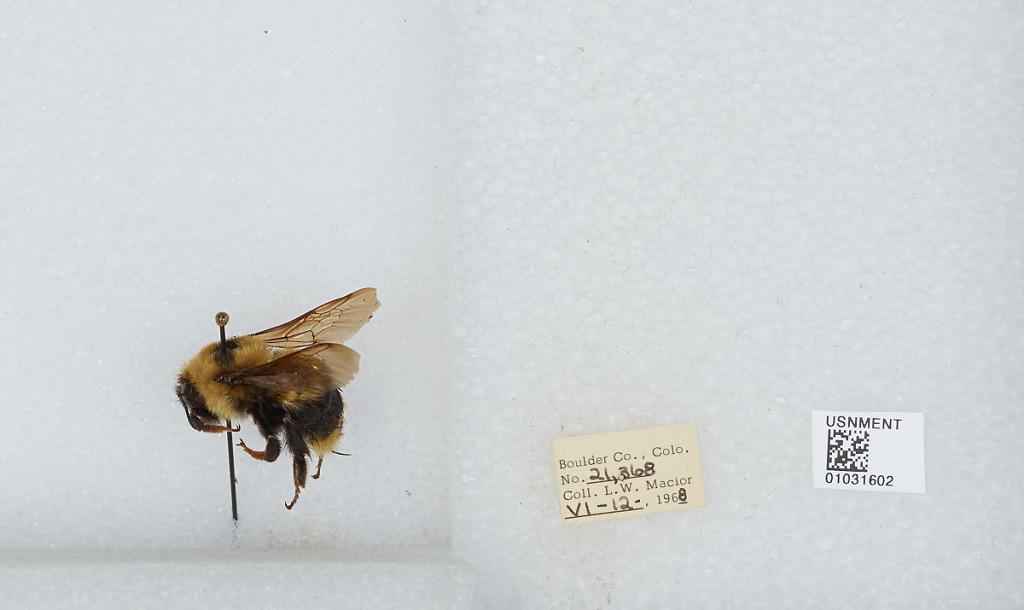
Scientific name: Bombus (Cullumanobombus) rufocinctus Cresson
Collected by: L. Macior
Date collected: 1968-6-12
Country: United States
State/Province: Colorado
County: Boulder
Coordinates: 39.9672, -105.259